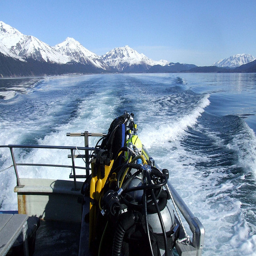
A boat traveling on a lake filled with water.
a lot of scuba gear with a tank on the back of a boat
A boat in the water holding scuba gear.
A boat carrying SCUBA equipment  leaving a mountain surrounded bay.
A boat is traveling down the water near mountains.